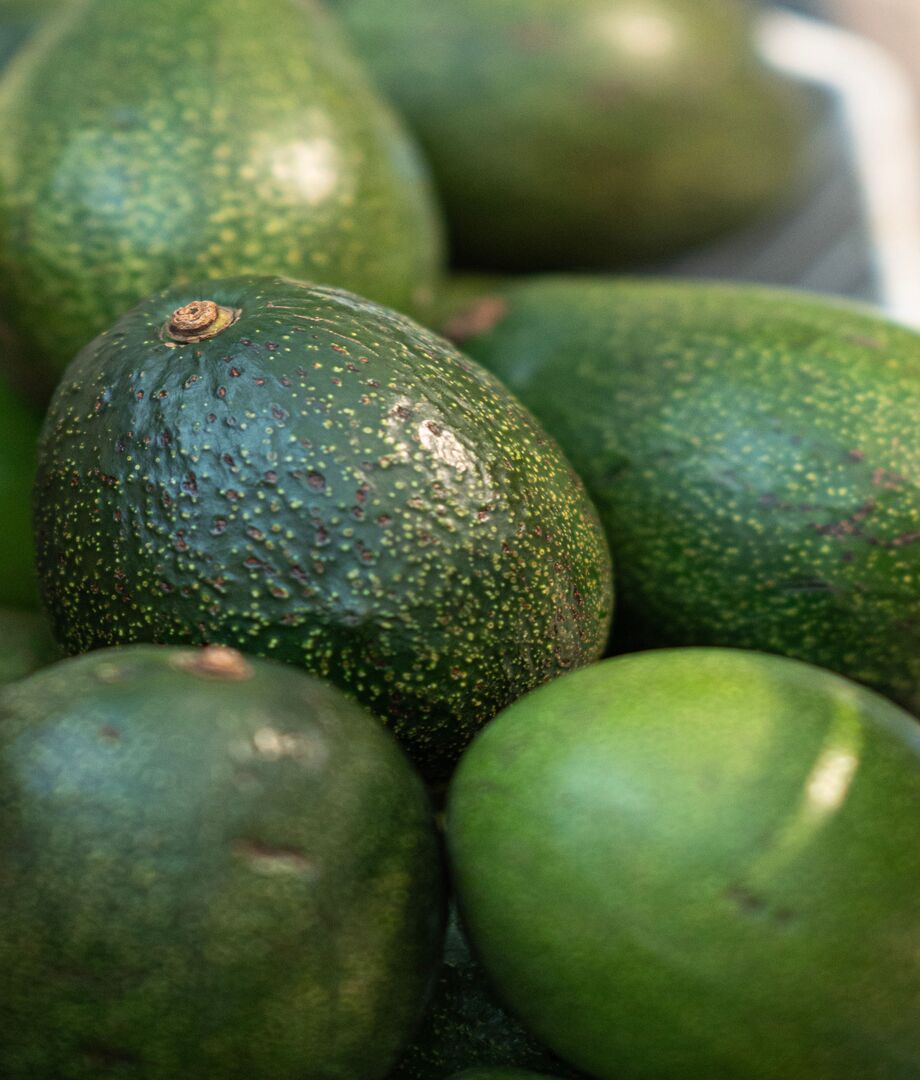
Label: avocado